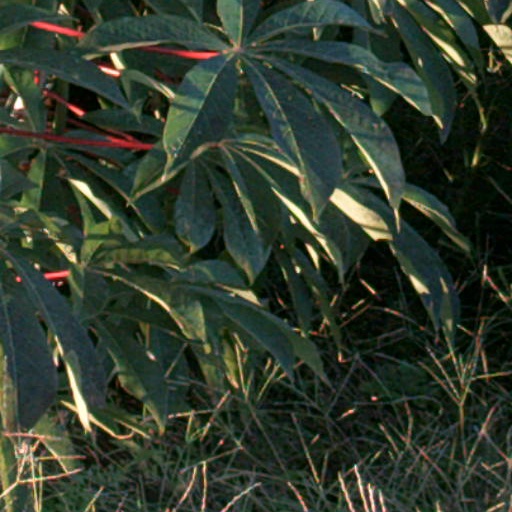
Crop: cassava